University of Aberdeen School of Law

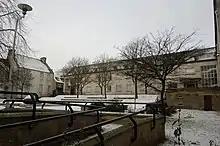
Courtyard of the Taylor Building (2009)

The university taught law at Marischal College until the expansion of King's College. The School of Law and its Library subsequently moved to St. Mary's buildings until once again, was moved to its current accommodation in the Taylor Building.